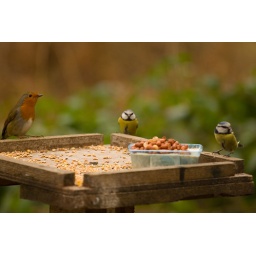
birds feeding on and around bird table